Come Rack! Come Rope!

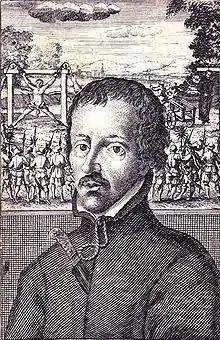
Saint Edmund Campion appears and is mentioned frequently in the novel.

Two years later, Anthony Babington visits Marjorie and tells her that he must go to London to meet a priest called Ballard. He urges Marjorie to come with him to meet Ballard and other priests so she may better recognise and assist them if they come to Derbyshire. He also mentions that Robin will be there, though not yet a priest. Marjorie agrees to come.